Bangi, Selangor

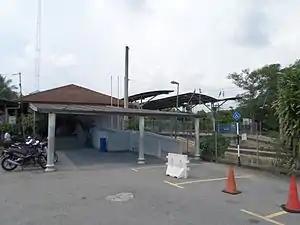
Bangi Komuter station

Bangi is served by the KTM Komuter services via the Bangi Komuter station on the .